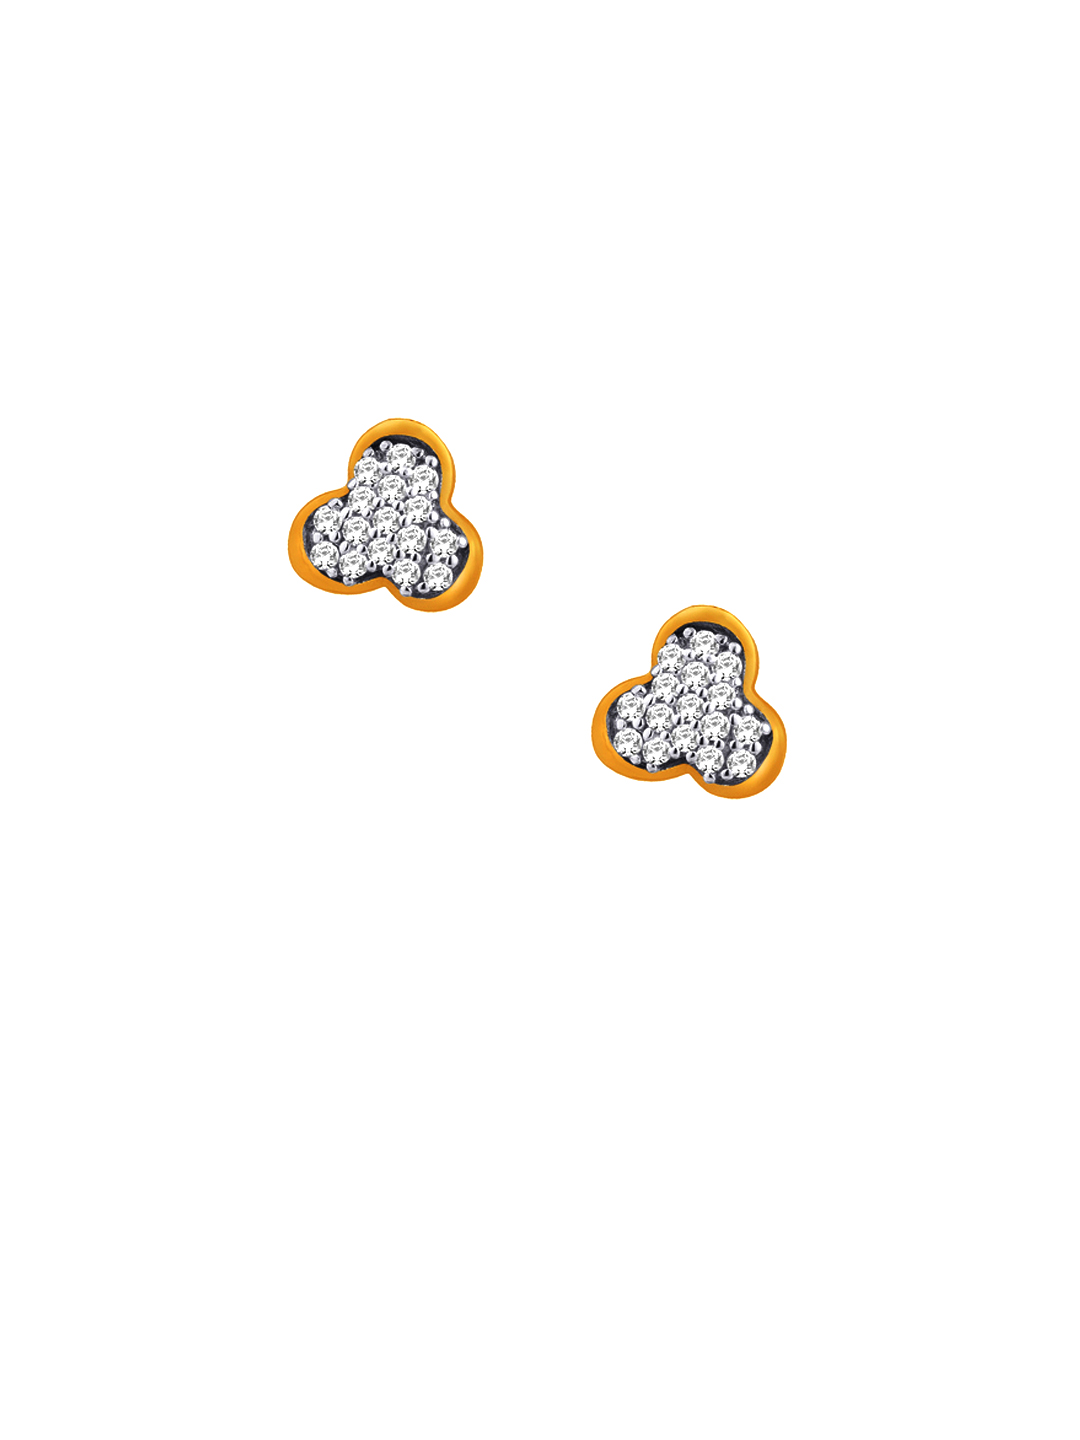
Lucera Women Gold Earrings
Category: Accessories / Jewellery / Earrings
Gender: Women
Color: Gold
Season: Summer 2012
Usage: Casual